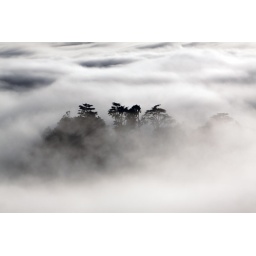
trees in the clouds